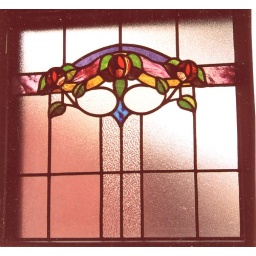
Antique window from England &amp;quot;enhanced&amp;quot; by me. I added the pink opalescent glass.